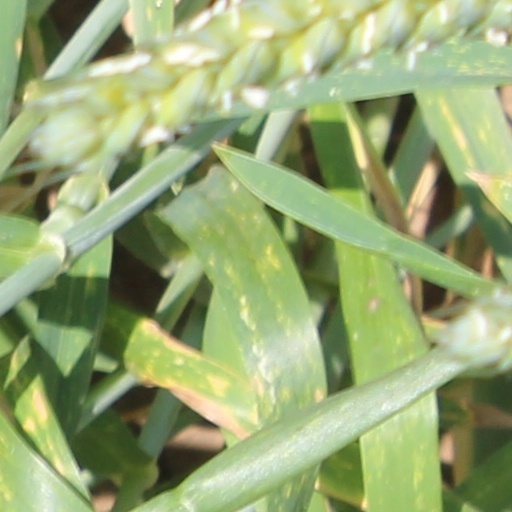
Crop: wheat